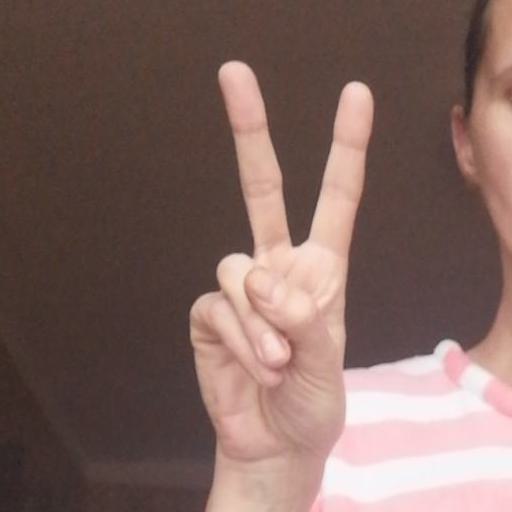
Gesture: peace